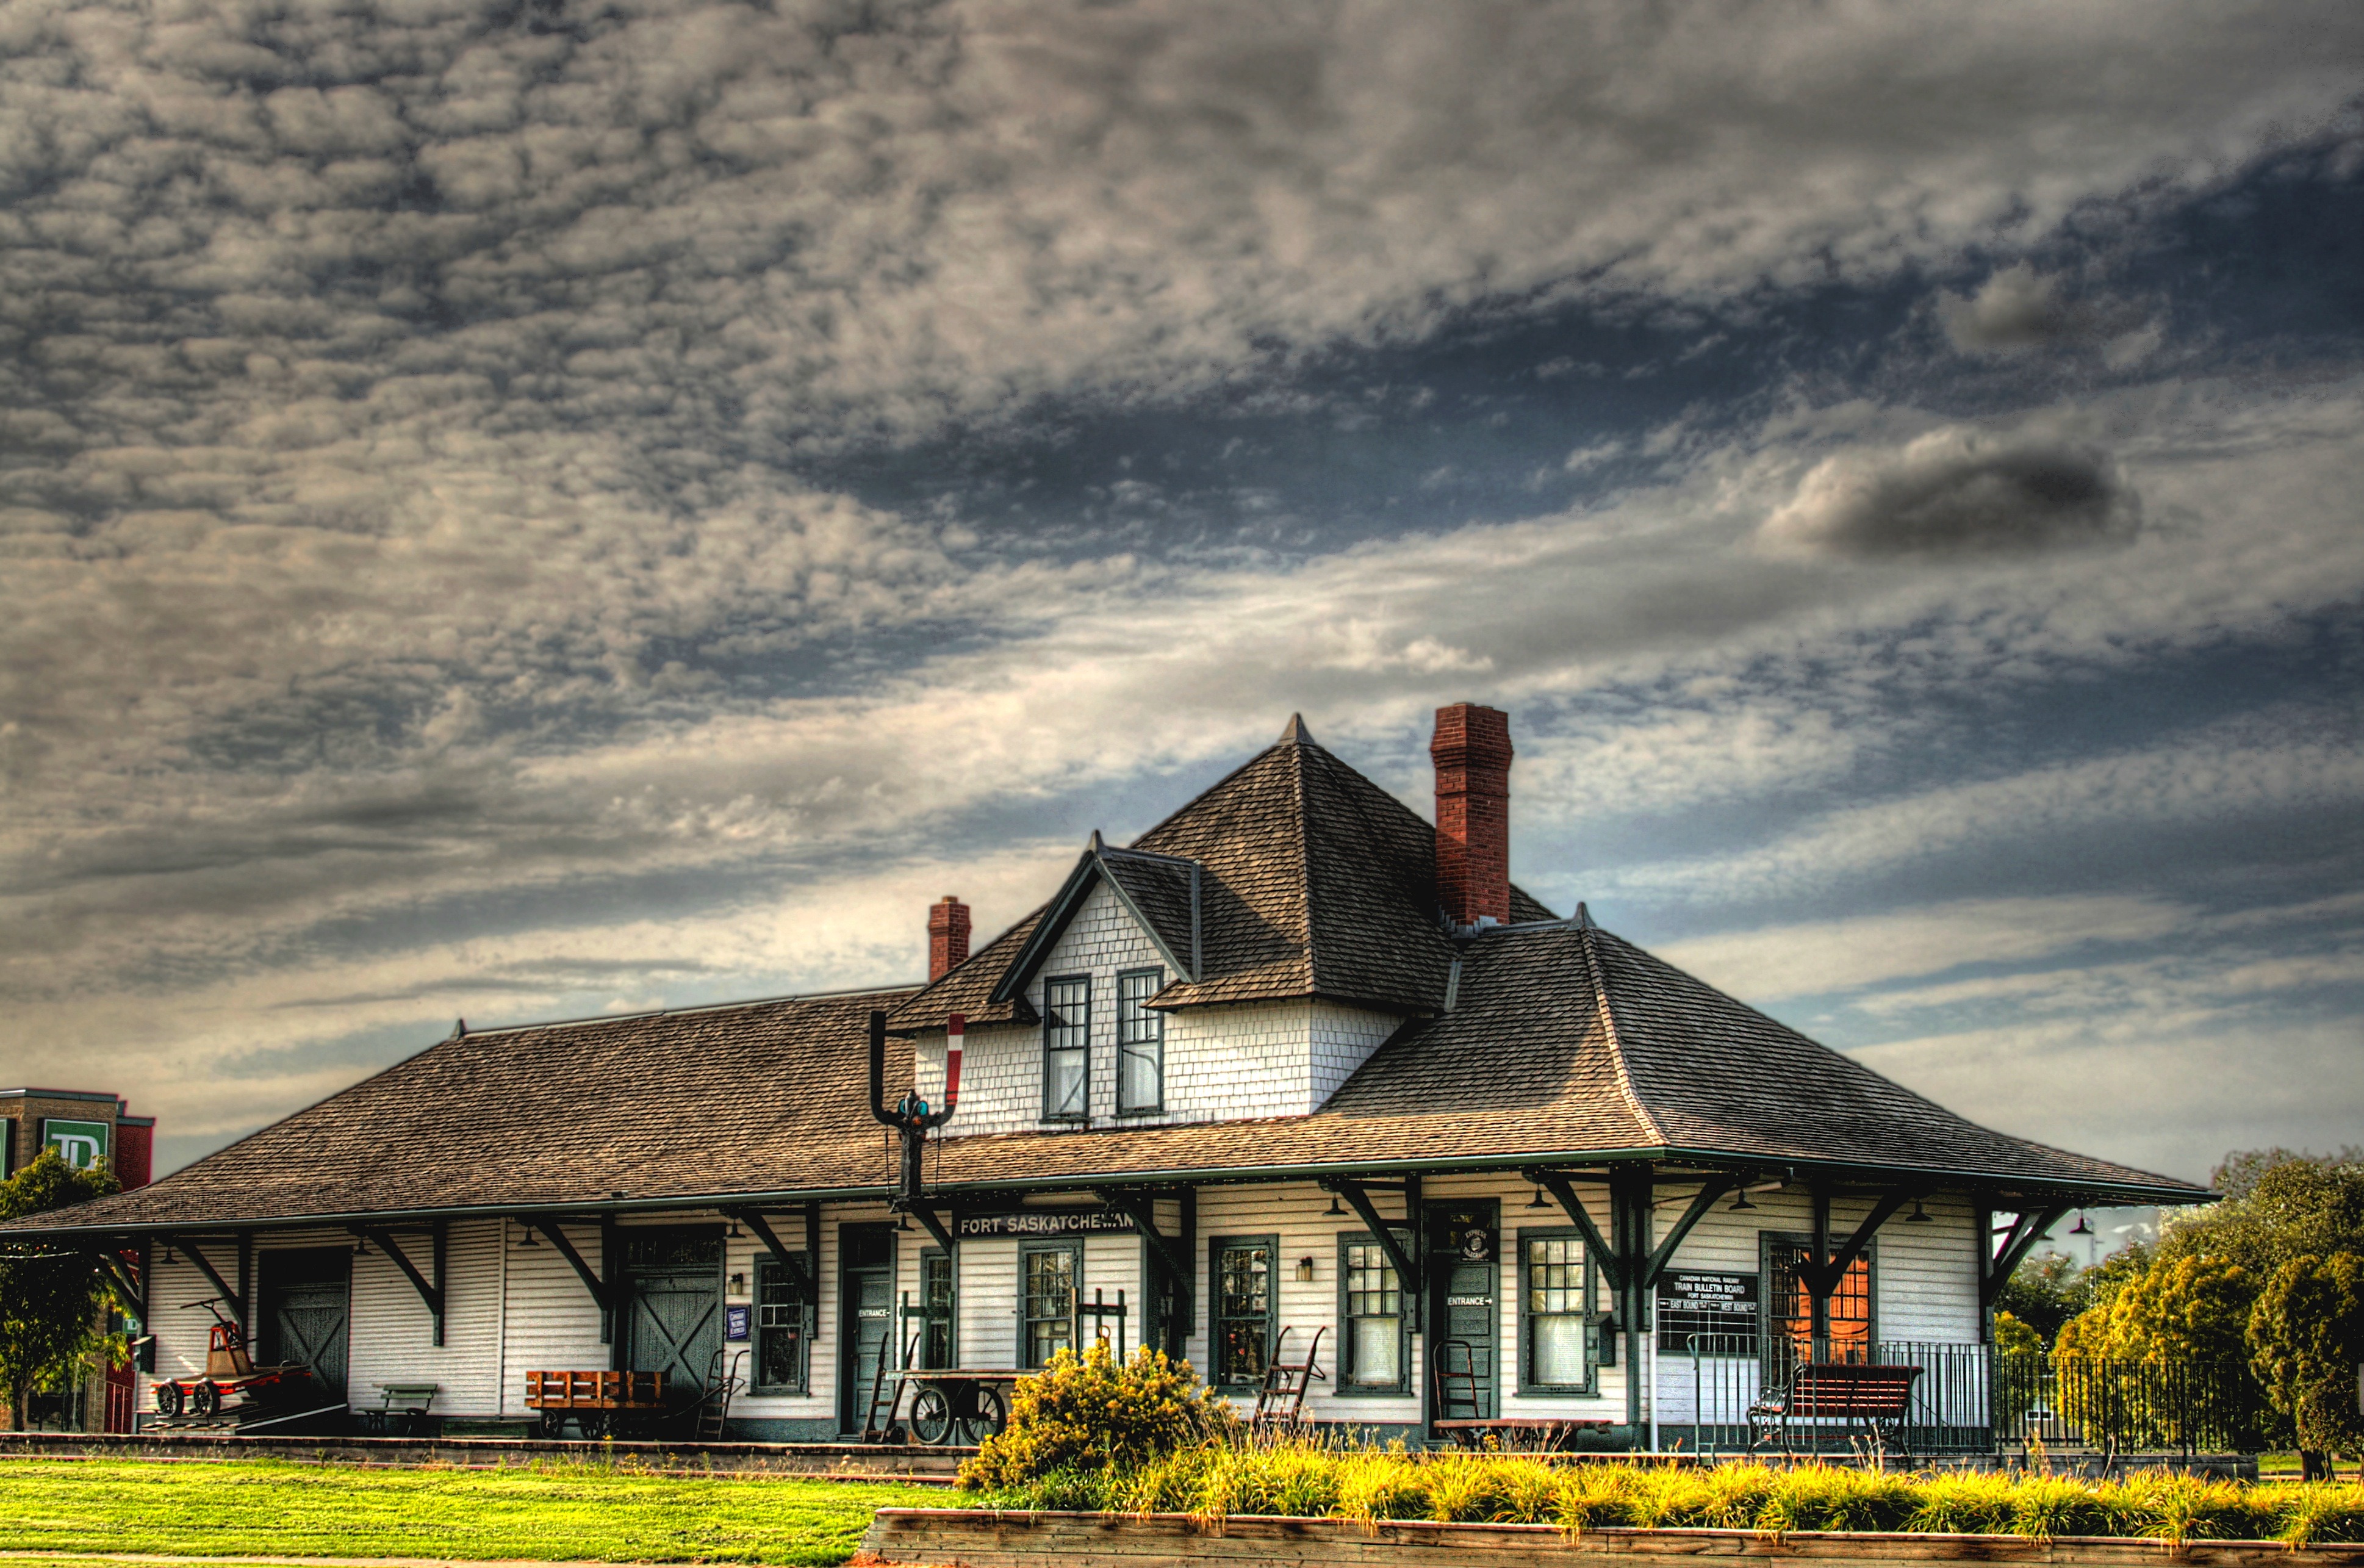
tree, cloud, architecture, sky, house, building, summer, transportation, suburb, evening, spring, train station, plants, outside, hdr, clouds, canada, estate, depot, rural area, residential area